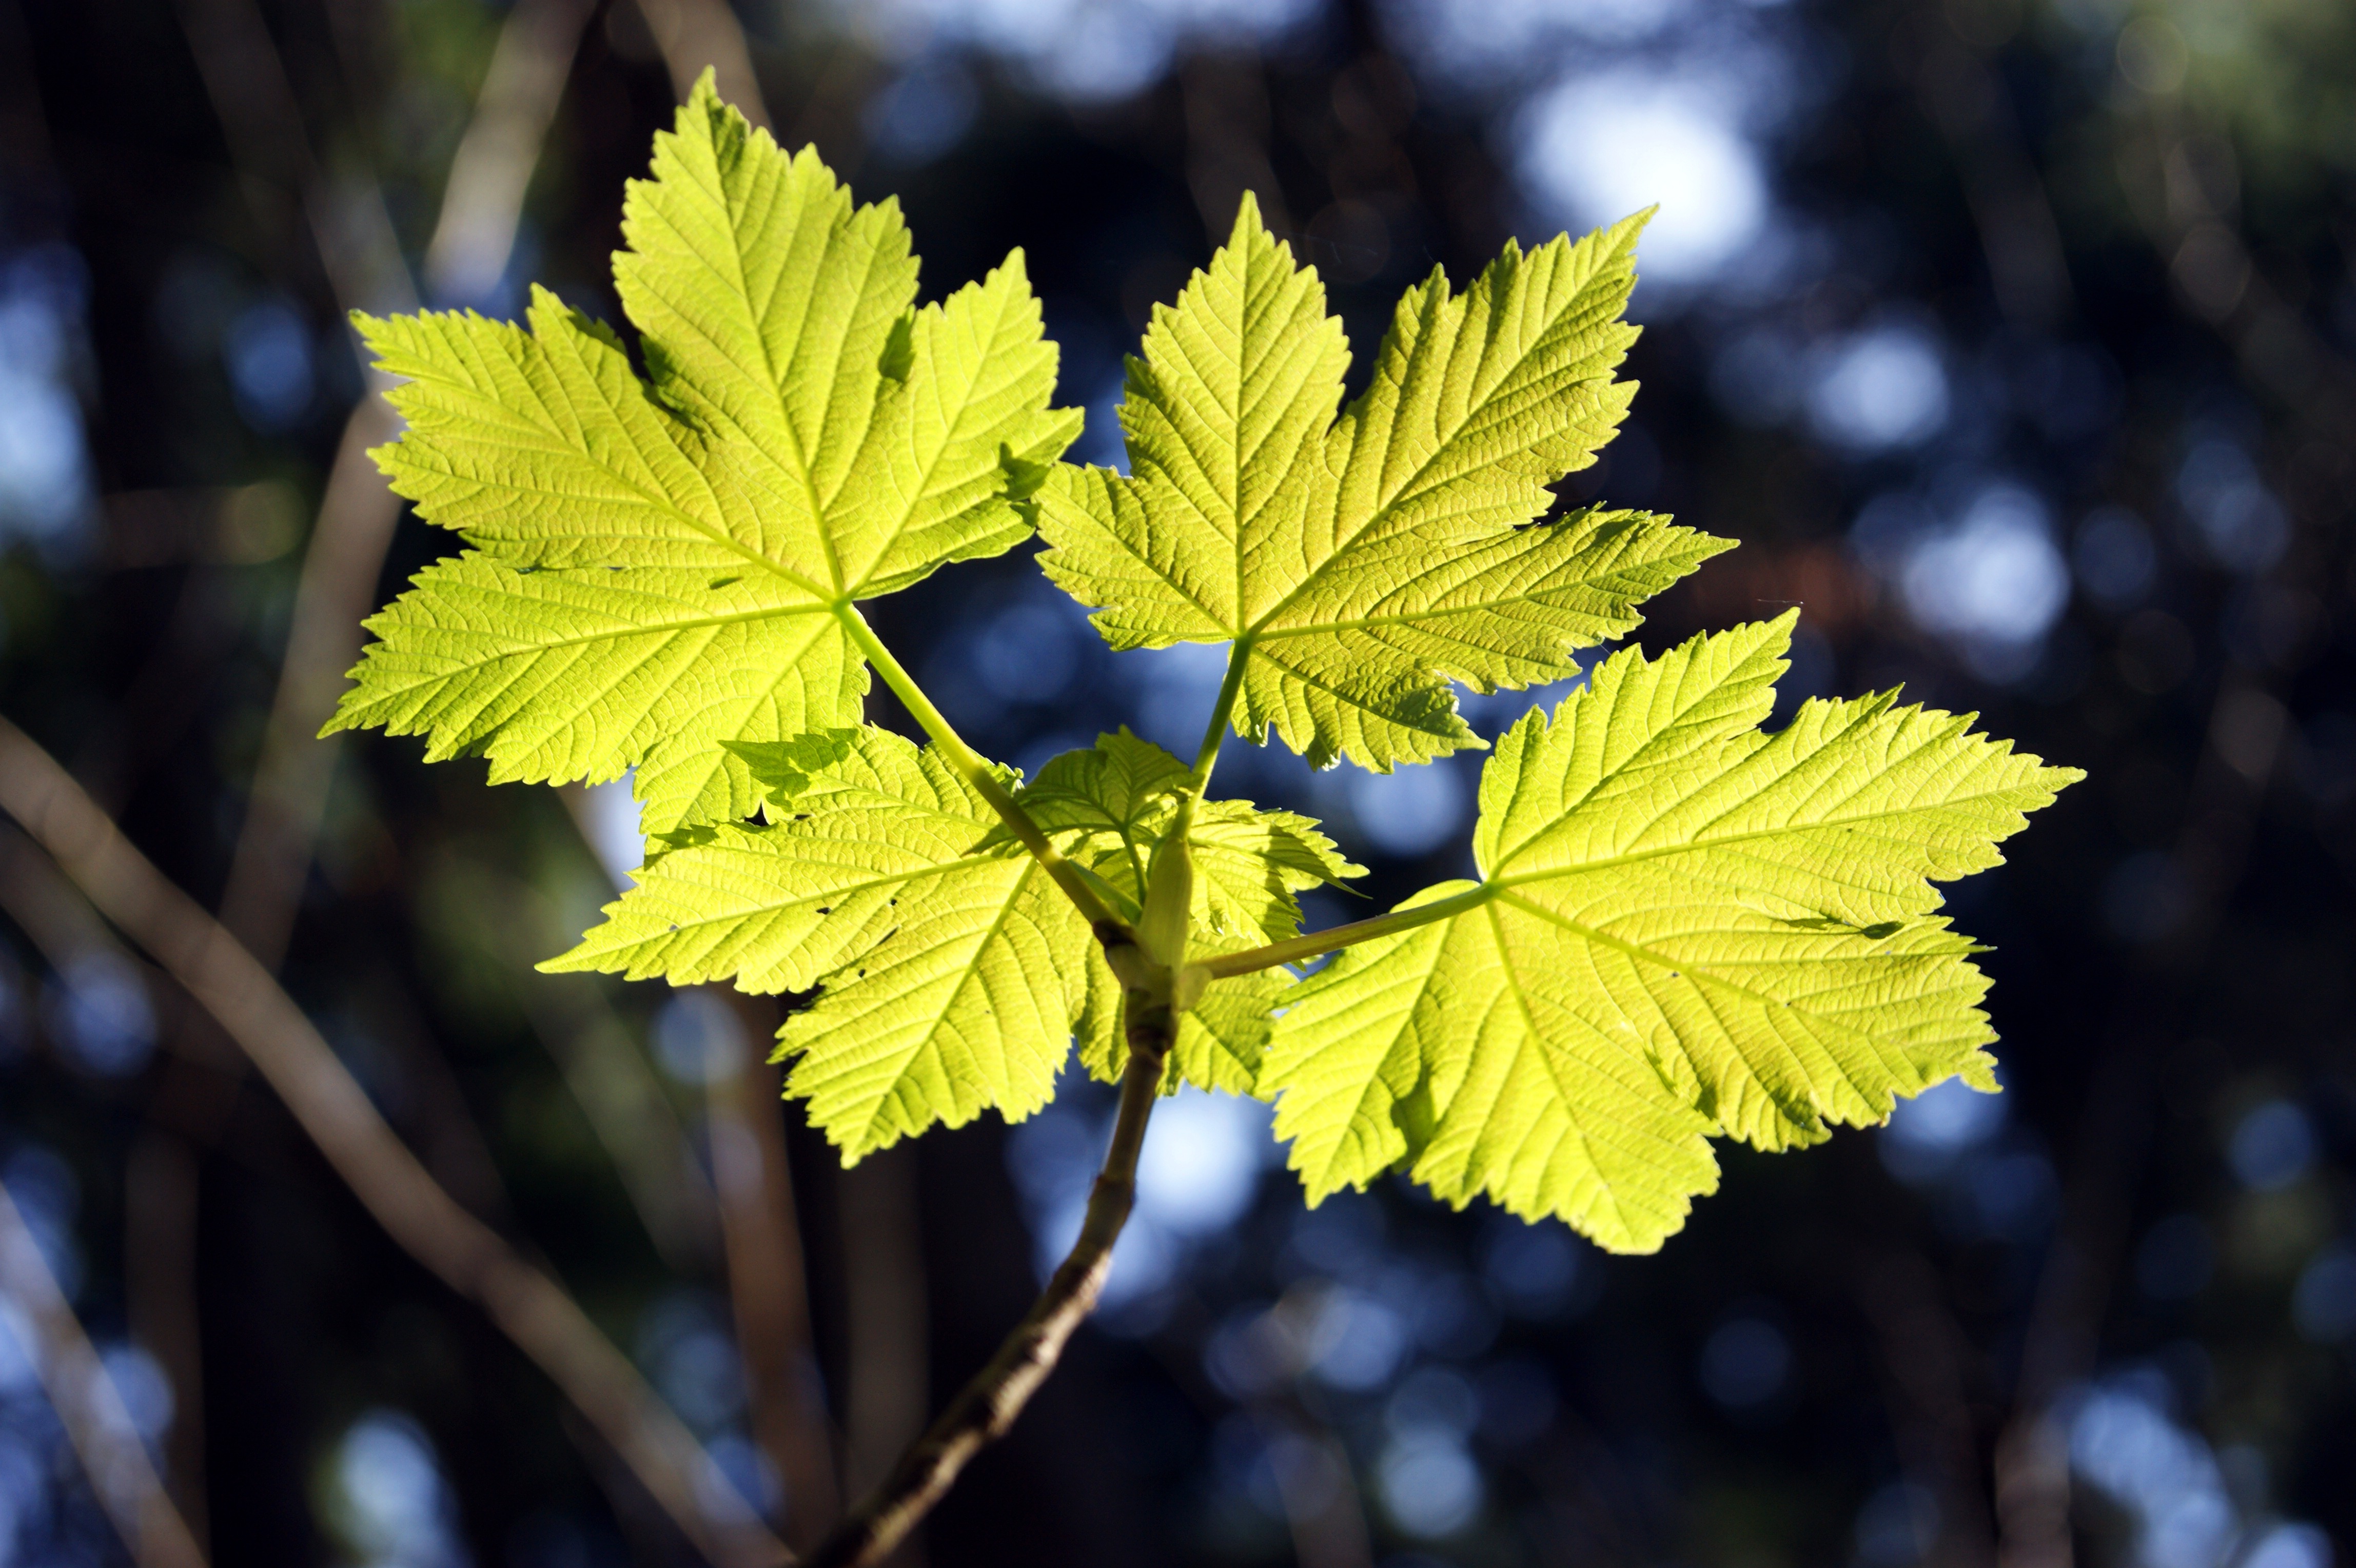
tree, nature, forest, branch, plant, sunlight, leaf, flower, green, produce, autumn, botany, yellow, flora, season, maple, maple tree, maple leaf, leaves, deciduous, maple leaves, macro photography, flowering plant, maidenhair tree, plant stem, woody plant, land plant